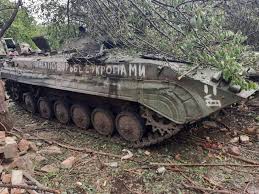
Label: BMP